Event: Nepal Earthquake
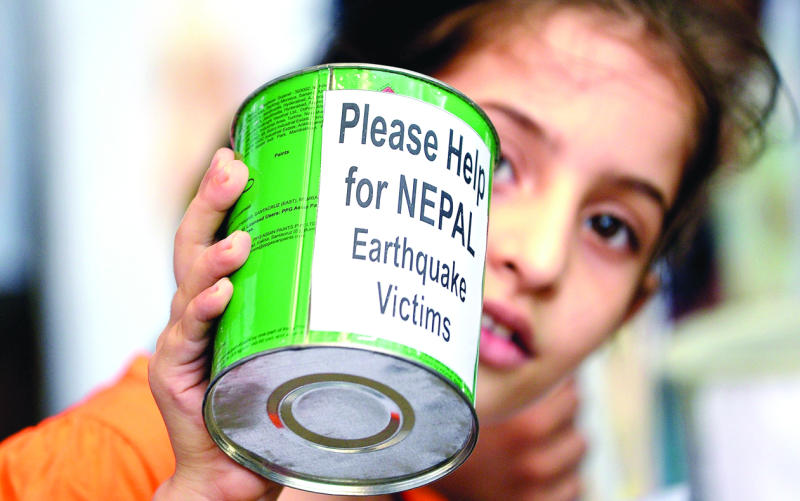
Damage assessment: no_damage